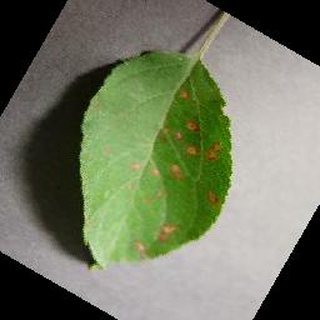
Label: apple_cedar_apple_rust